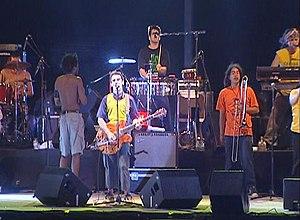
Radio Bemba est le nom de la formation qui accompagne le chanteur Manu Chao lors de ses tournées.
Manu Chao, de son nom complet José Manuel Tomás Arturo Chao, né le 21 juin 1961 à Paris, est un auteur-compositeur-interprète, chanteur et musicien français d'origine espagnole.